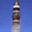
Label: rocket